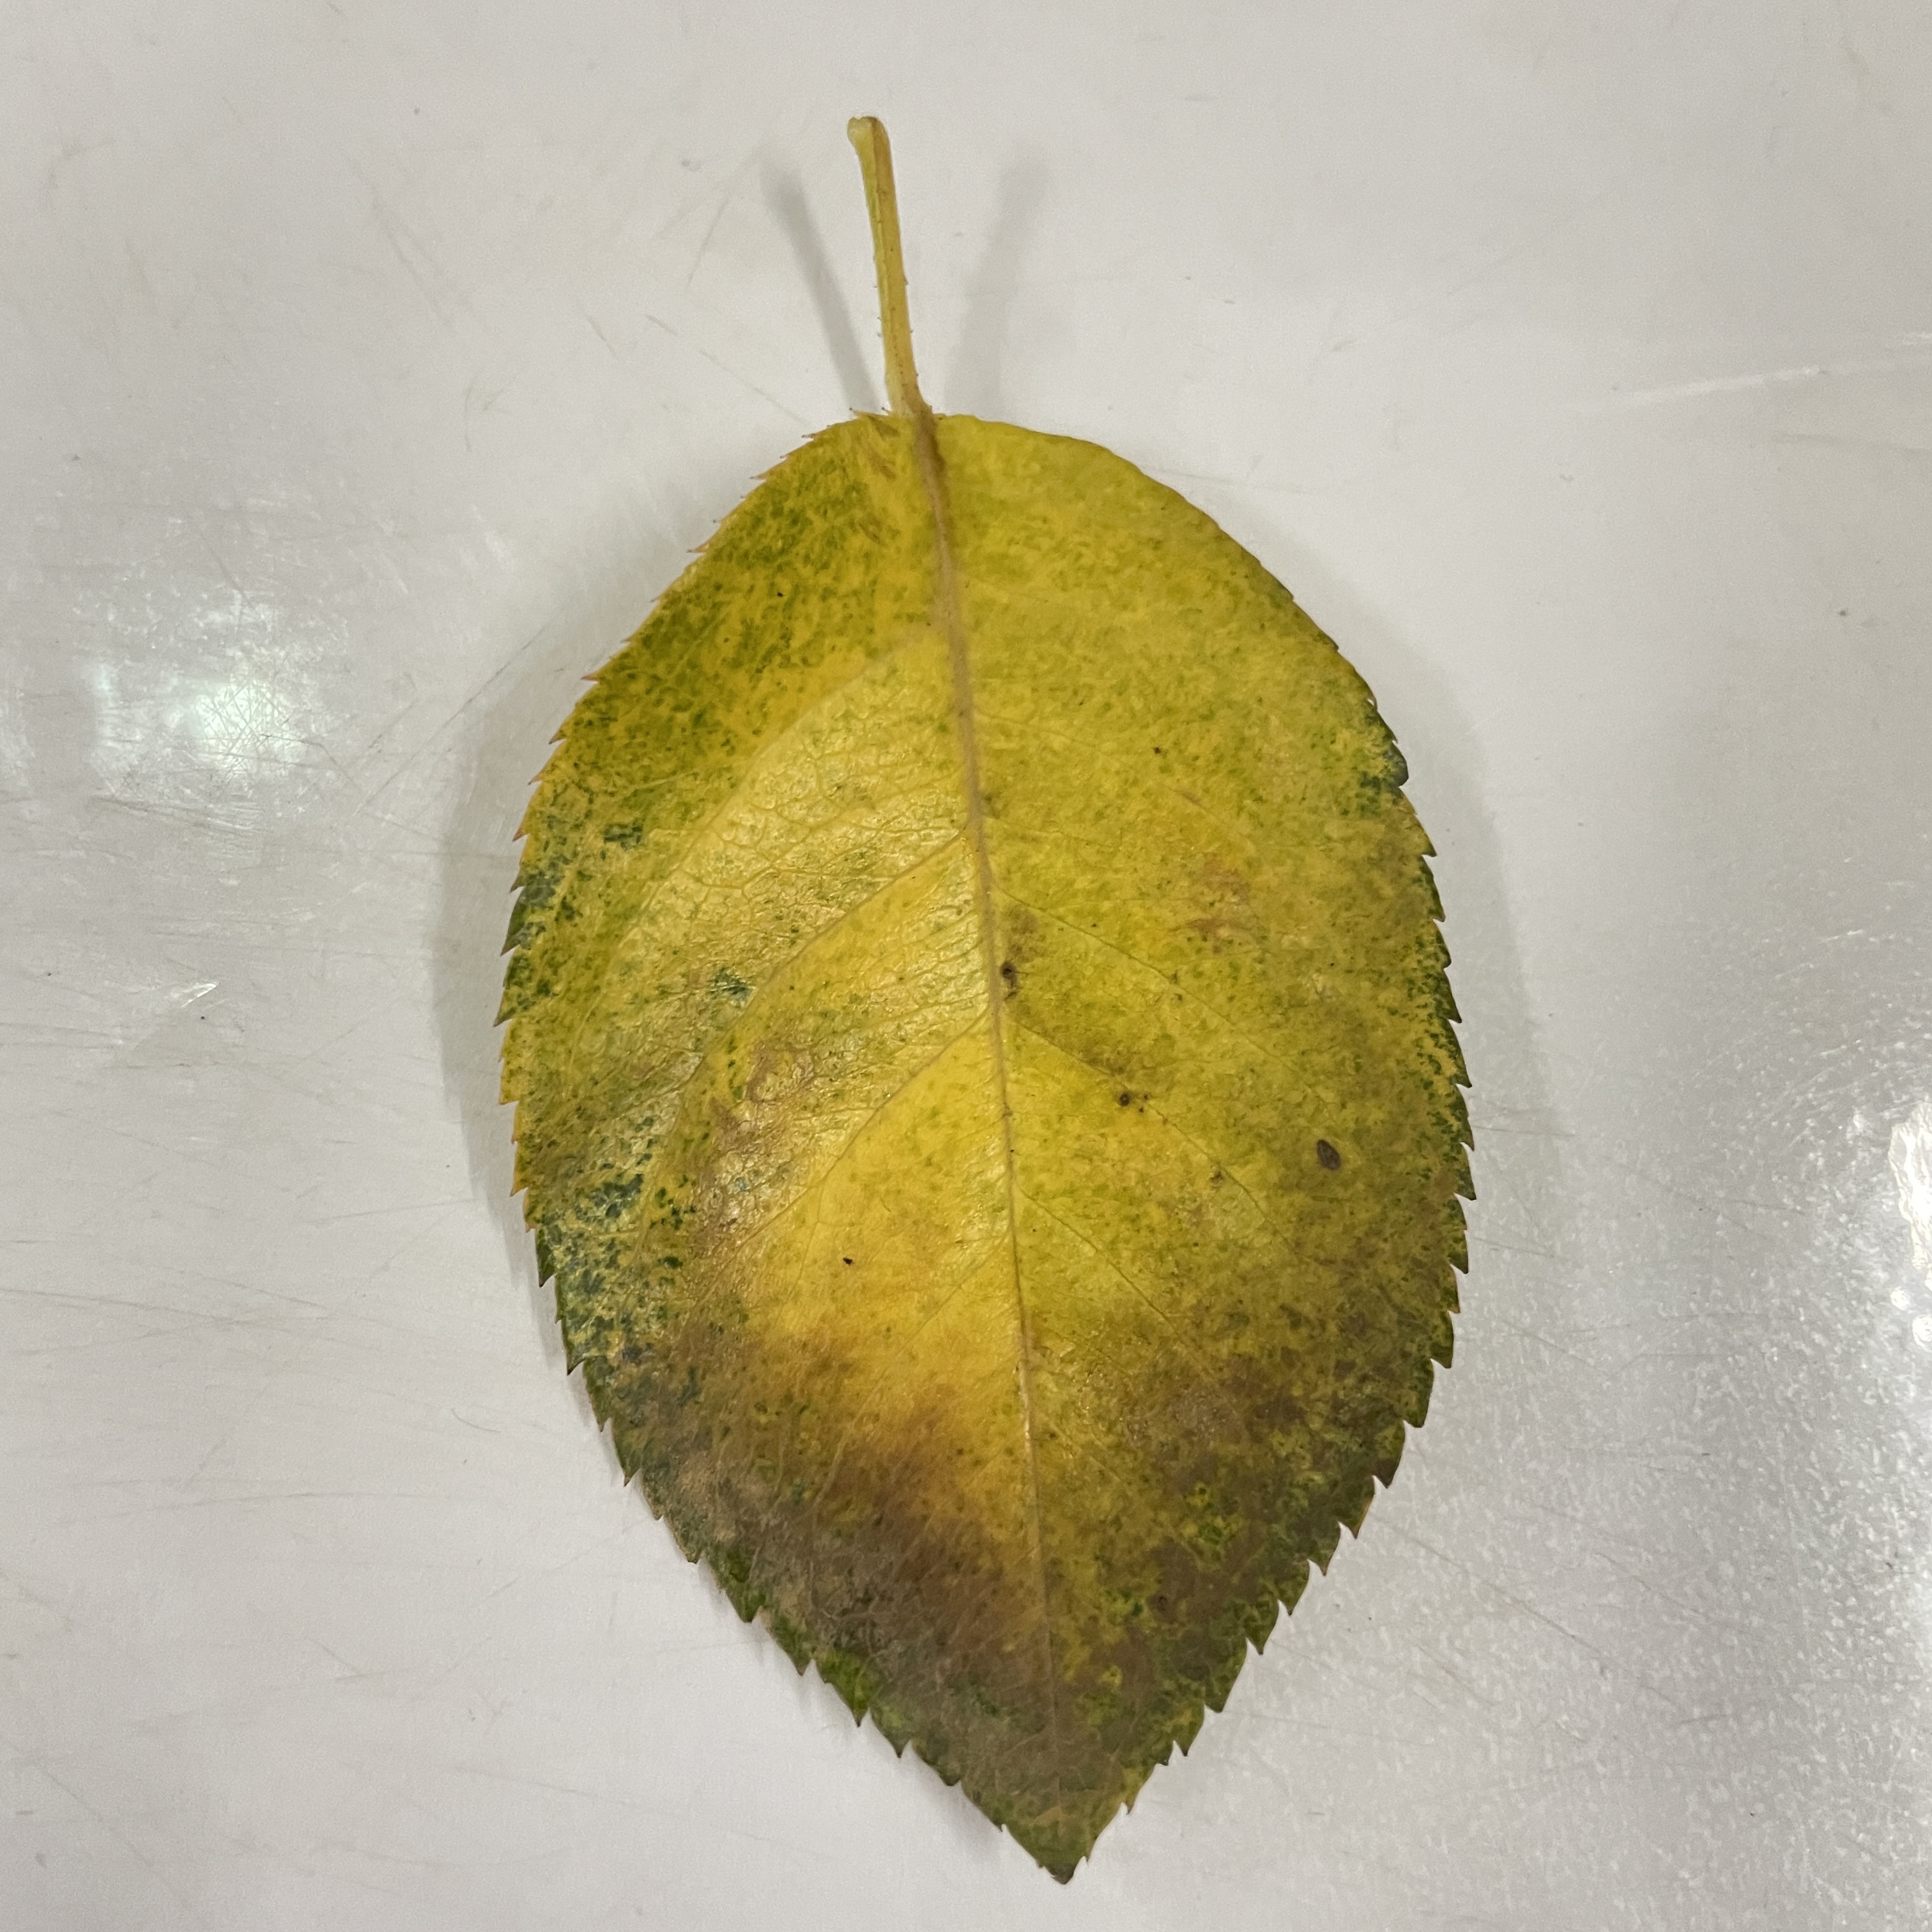
Label: Black Spot